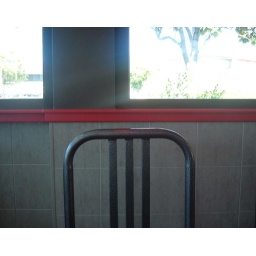
the person in the chair right next to me